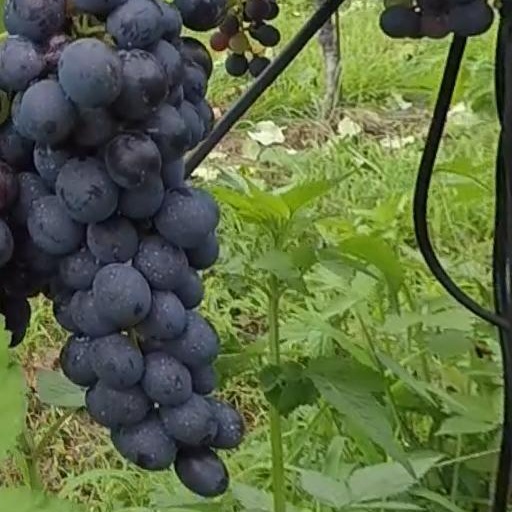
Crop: grape